List of Suits characters

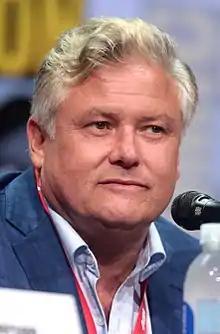
Conleth Hill

Edward Darby, played by Conleth Hill, is managing partner of Darby International, a law firm headquartered in London. He is Jessica's newly named managing partner as of the season 2 finale, following a successful merger of Pearson Hardman and Darby International. It is revealed in the season 3 premiere that the merger caused the firm to be officially renamed Darby Pearson (Darby retains 51% control over the combined firm, leaving Jessica as a 49% minority stakeholder), but as a show of good faith and chivalry, Darby let the New York office's sign read Pearson Darby. This was not only in recognition of Jessica's contingent having been there originally, but also that Pearson's staff, clients and influence make up the majority of the combined firm's presence in New York.